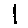
Label: 1